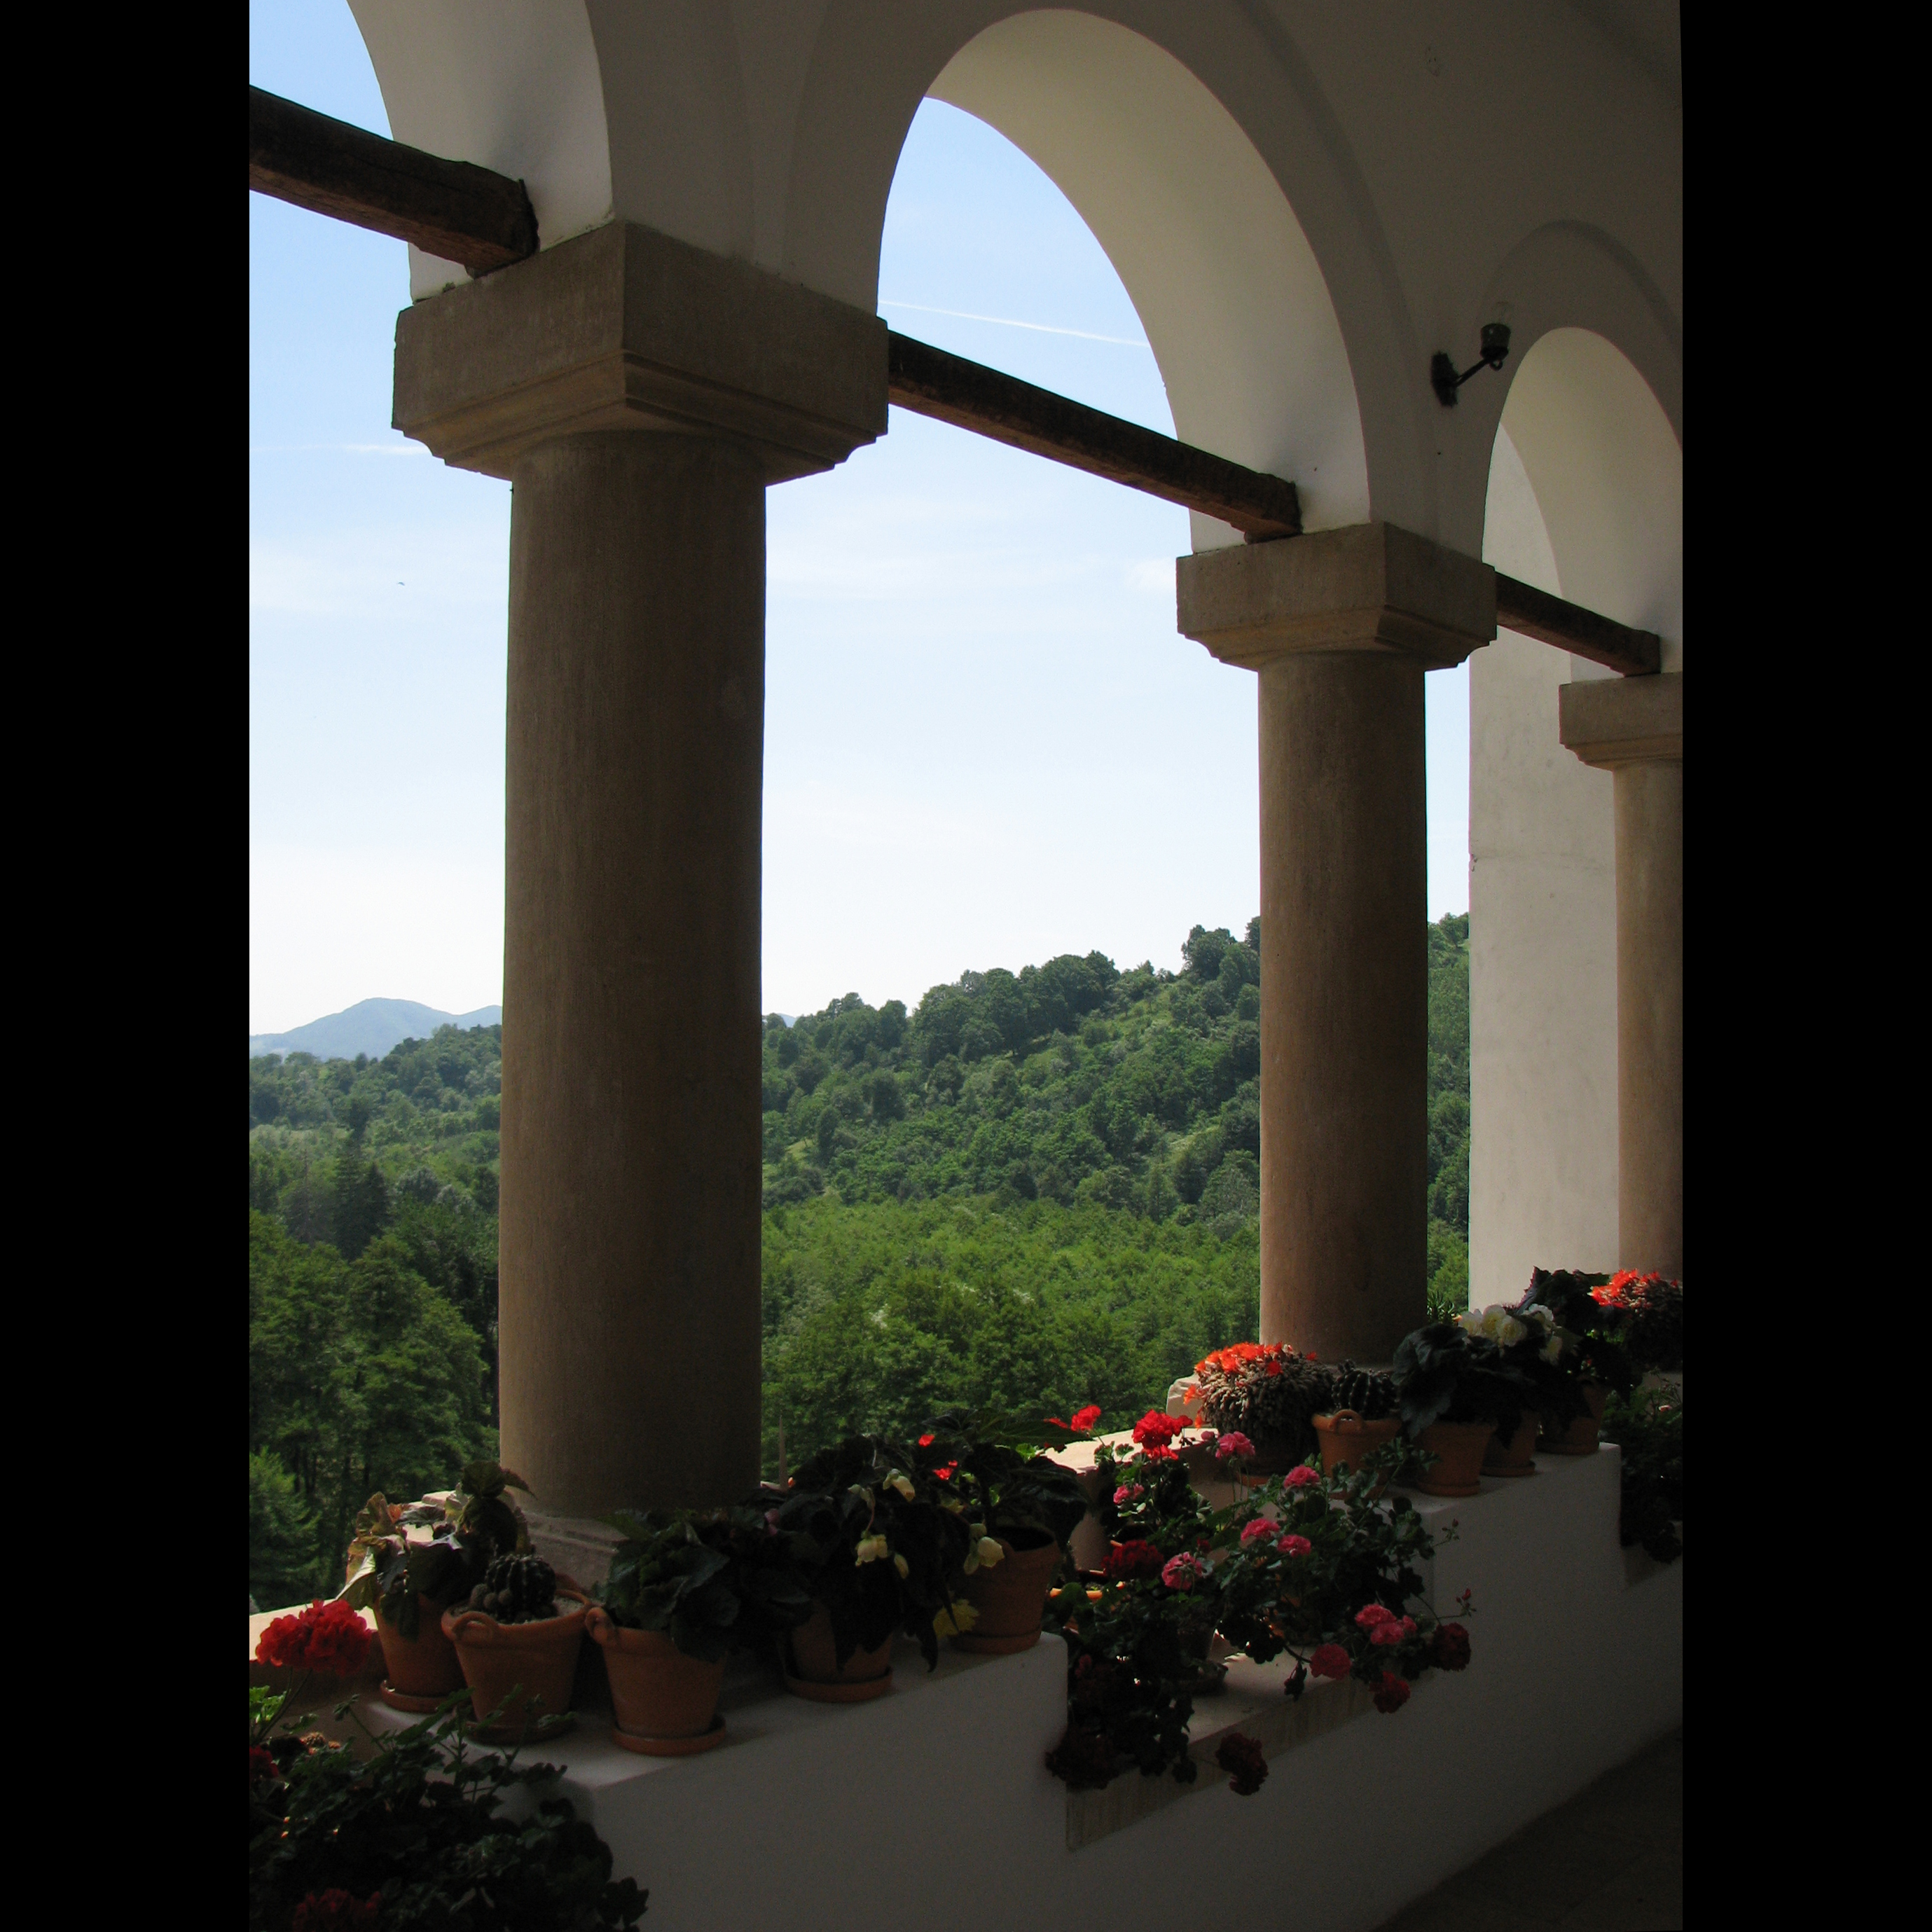
architecture, structure, photography, building, monument, photo, arch, column, religion, church, christian, photos, religious, free, de, monastery, churches, fotografie, history, christianity, romana, style, arc, orthodox, unesco, eastern, romania, convent, bor, biserica, arhitectura, wallachia, muntenia, tara, romaneasca, orthodoxy, romanian, ortodoxa, patrimoniu, manastire, ortodoxia, ortodoxie, ecclesiastical, bisericeasc, cladire, edificiu, valahia, tararomaneasca, oltenia, brancovenesc, brancoveanu, brancovan, horezu, hurez, hurezi, hurezimonastery, monasteryofhorezu, lmivliiaa09894, 1690, cre tinism, cre tin, br ncoveneasc, m n stireahurezi, carhitecturabr ncoveneasc